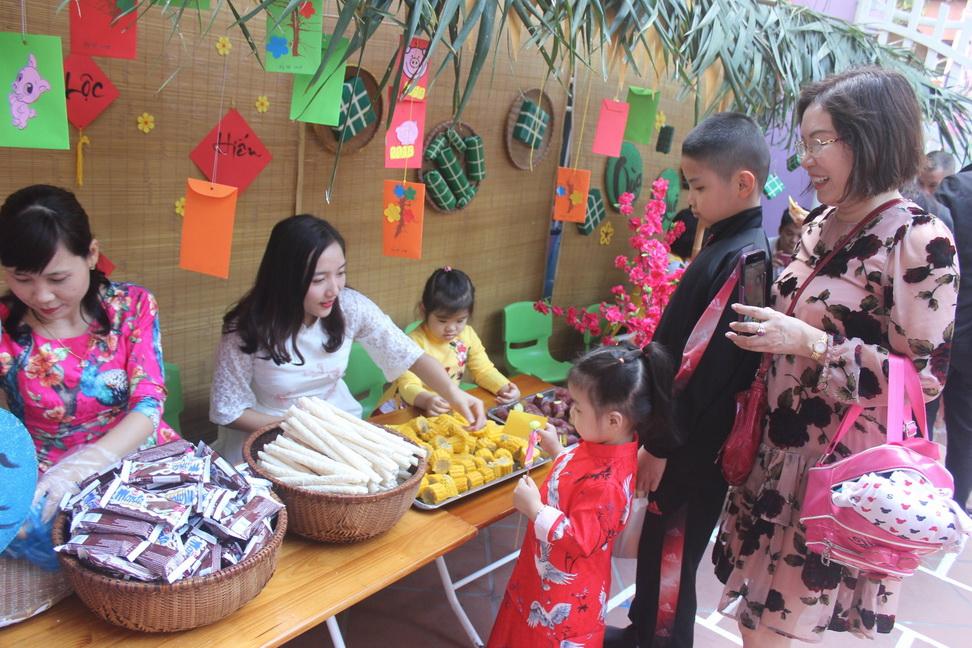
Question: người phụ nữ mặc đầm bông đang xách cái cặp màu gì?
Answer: người phụ nữ mặc đầm bông đang xách cái cặp màu hồng